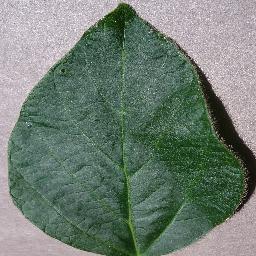
Label: Soybean___healthy